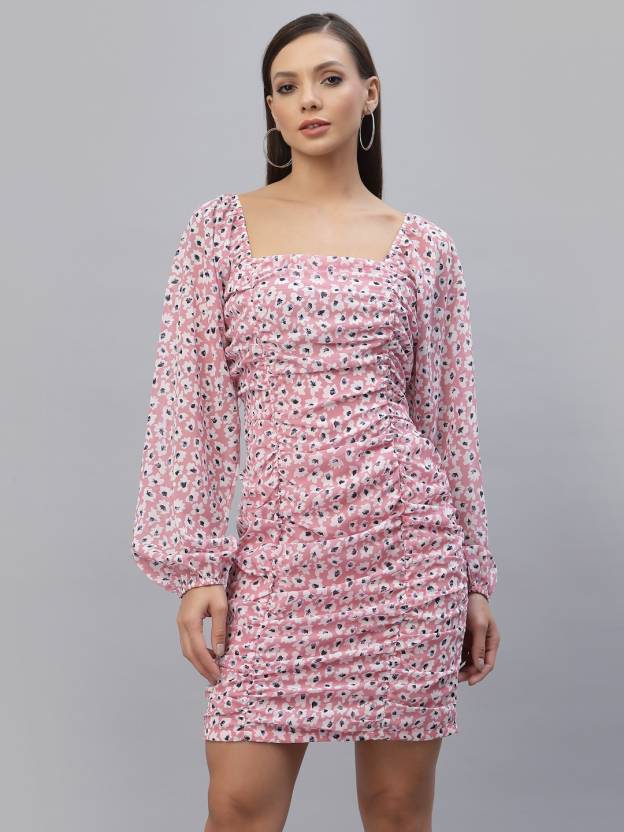
Product: Women Bodycon Pink Dress
Price: ₹499
Colors: Pink
Pattern: Solid
Description: PEACH SMOKING DRESS